Teluk Kumbar

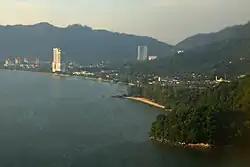

According to historians in Universiti Sains Malaysia, Teluk Kumbar was founded by two Malay pioneers - Nakhoda Seedin from Deli and Panglima Long from Setul - sometime in the late 18th century. The agricultural town was one of the handful of autonomous Malay settlements that were established at the south of Penang Island at the time.